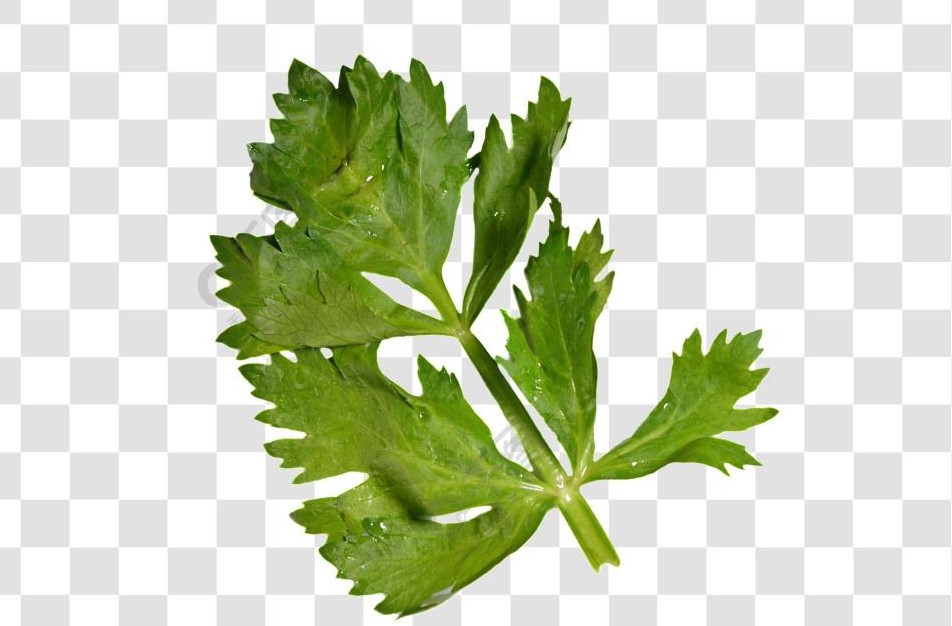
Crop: unknown
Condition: celery